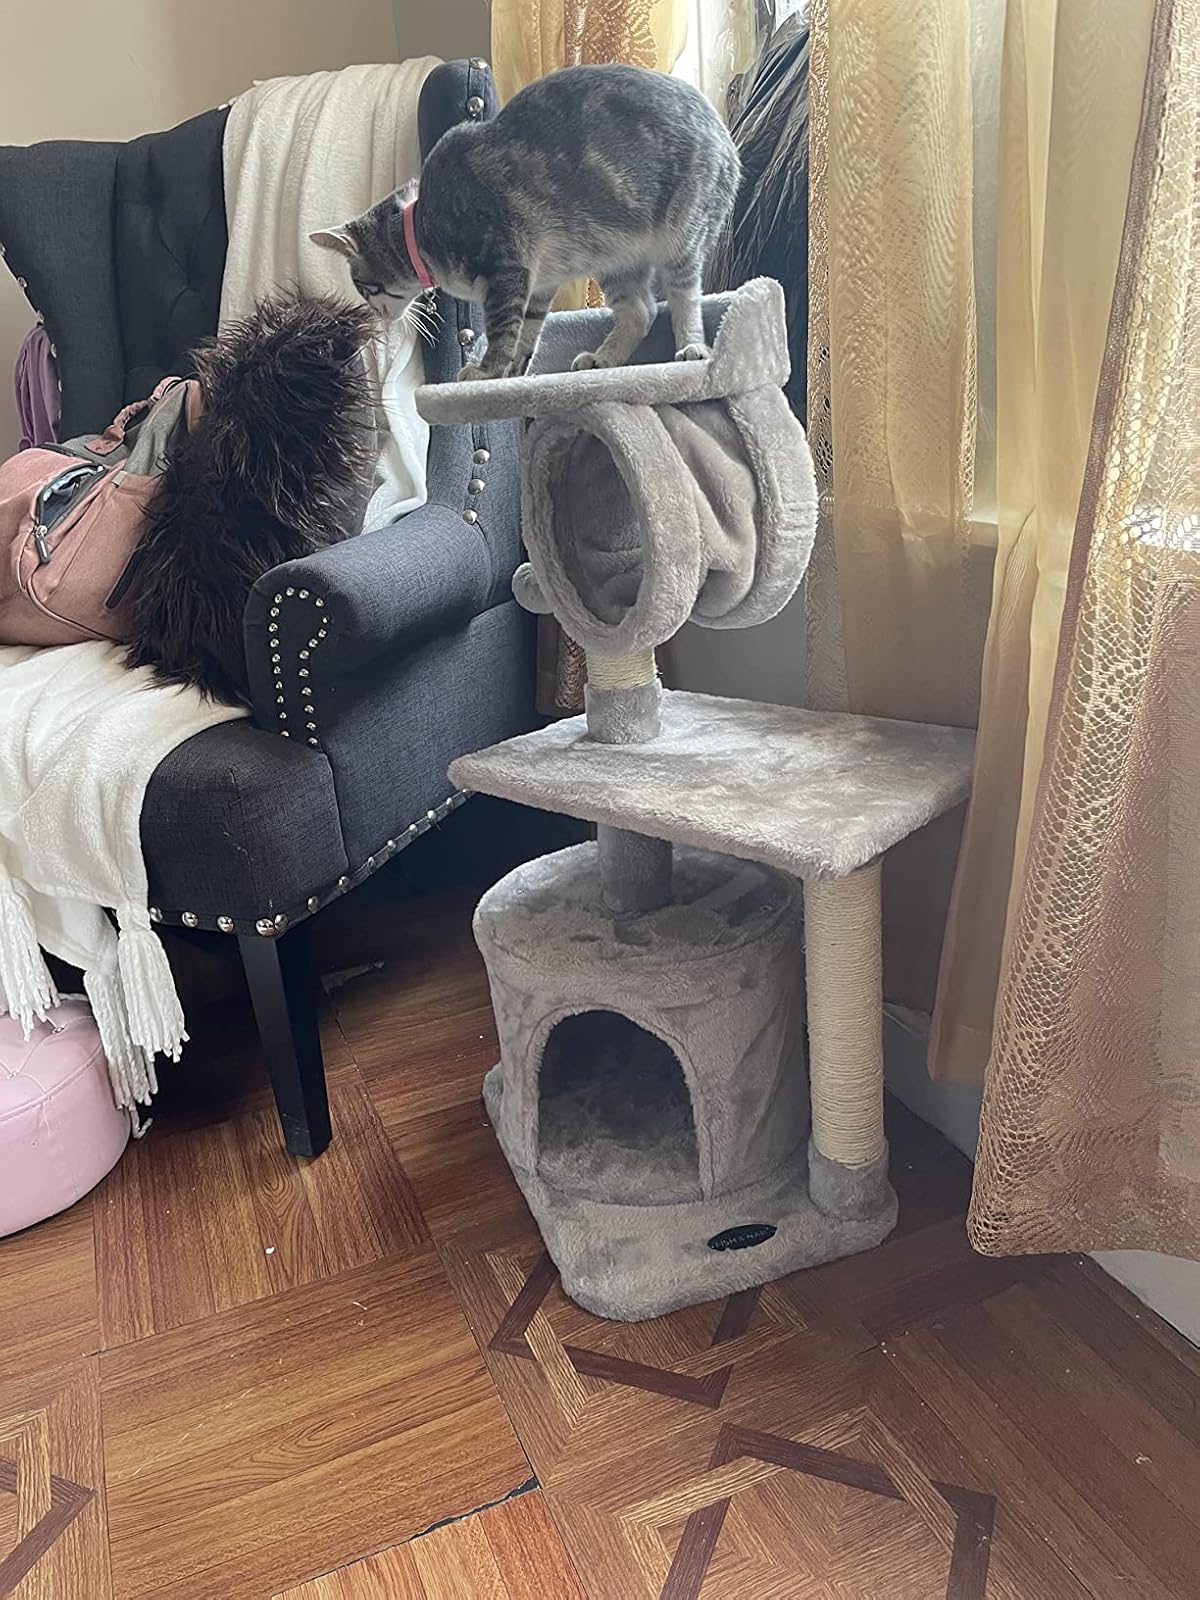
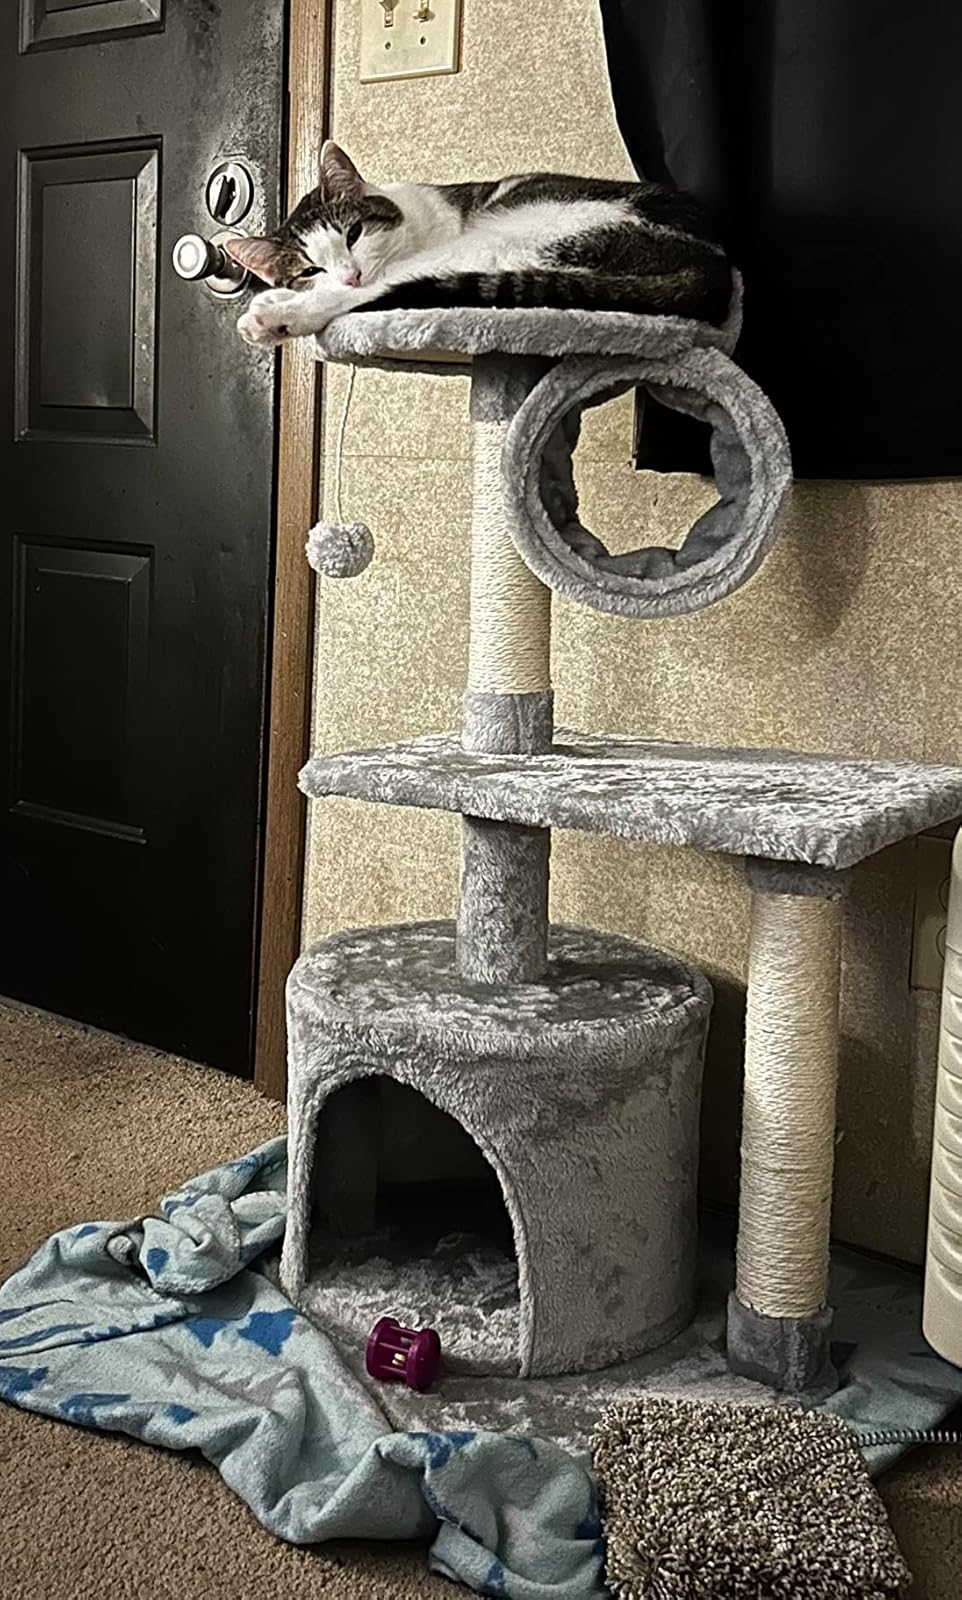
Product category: items_cat tree
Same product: yes